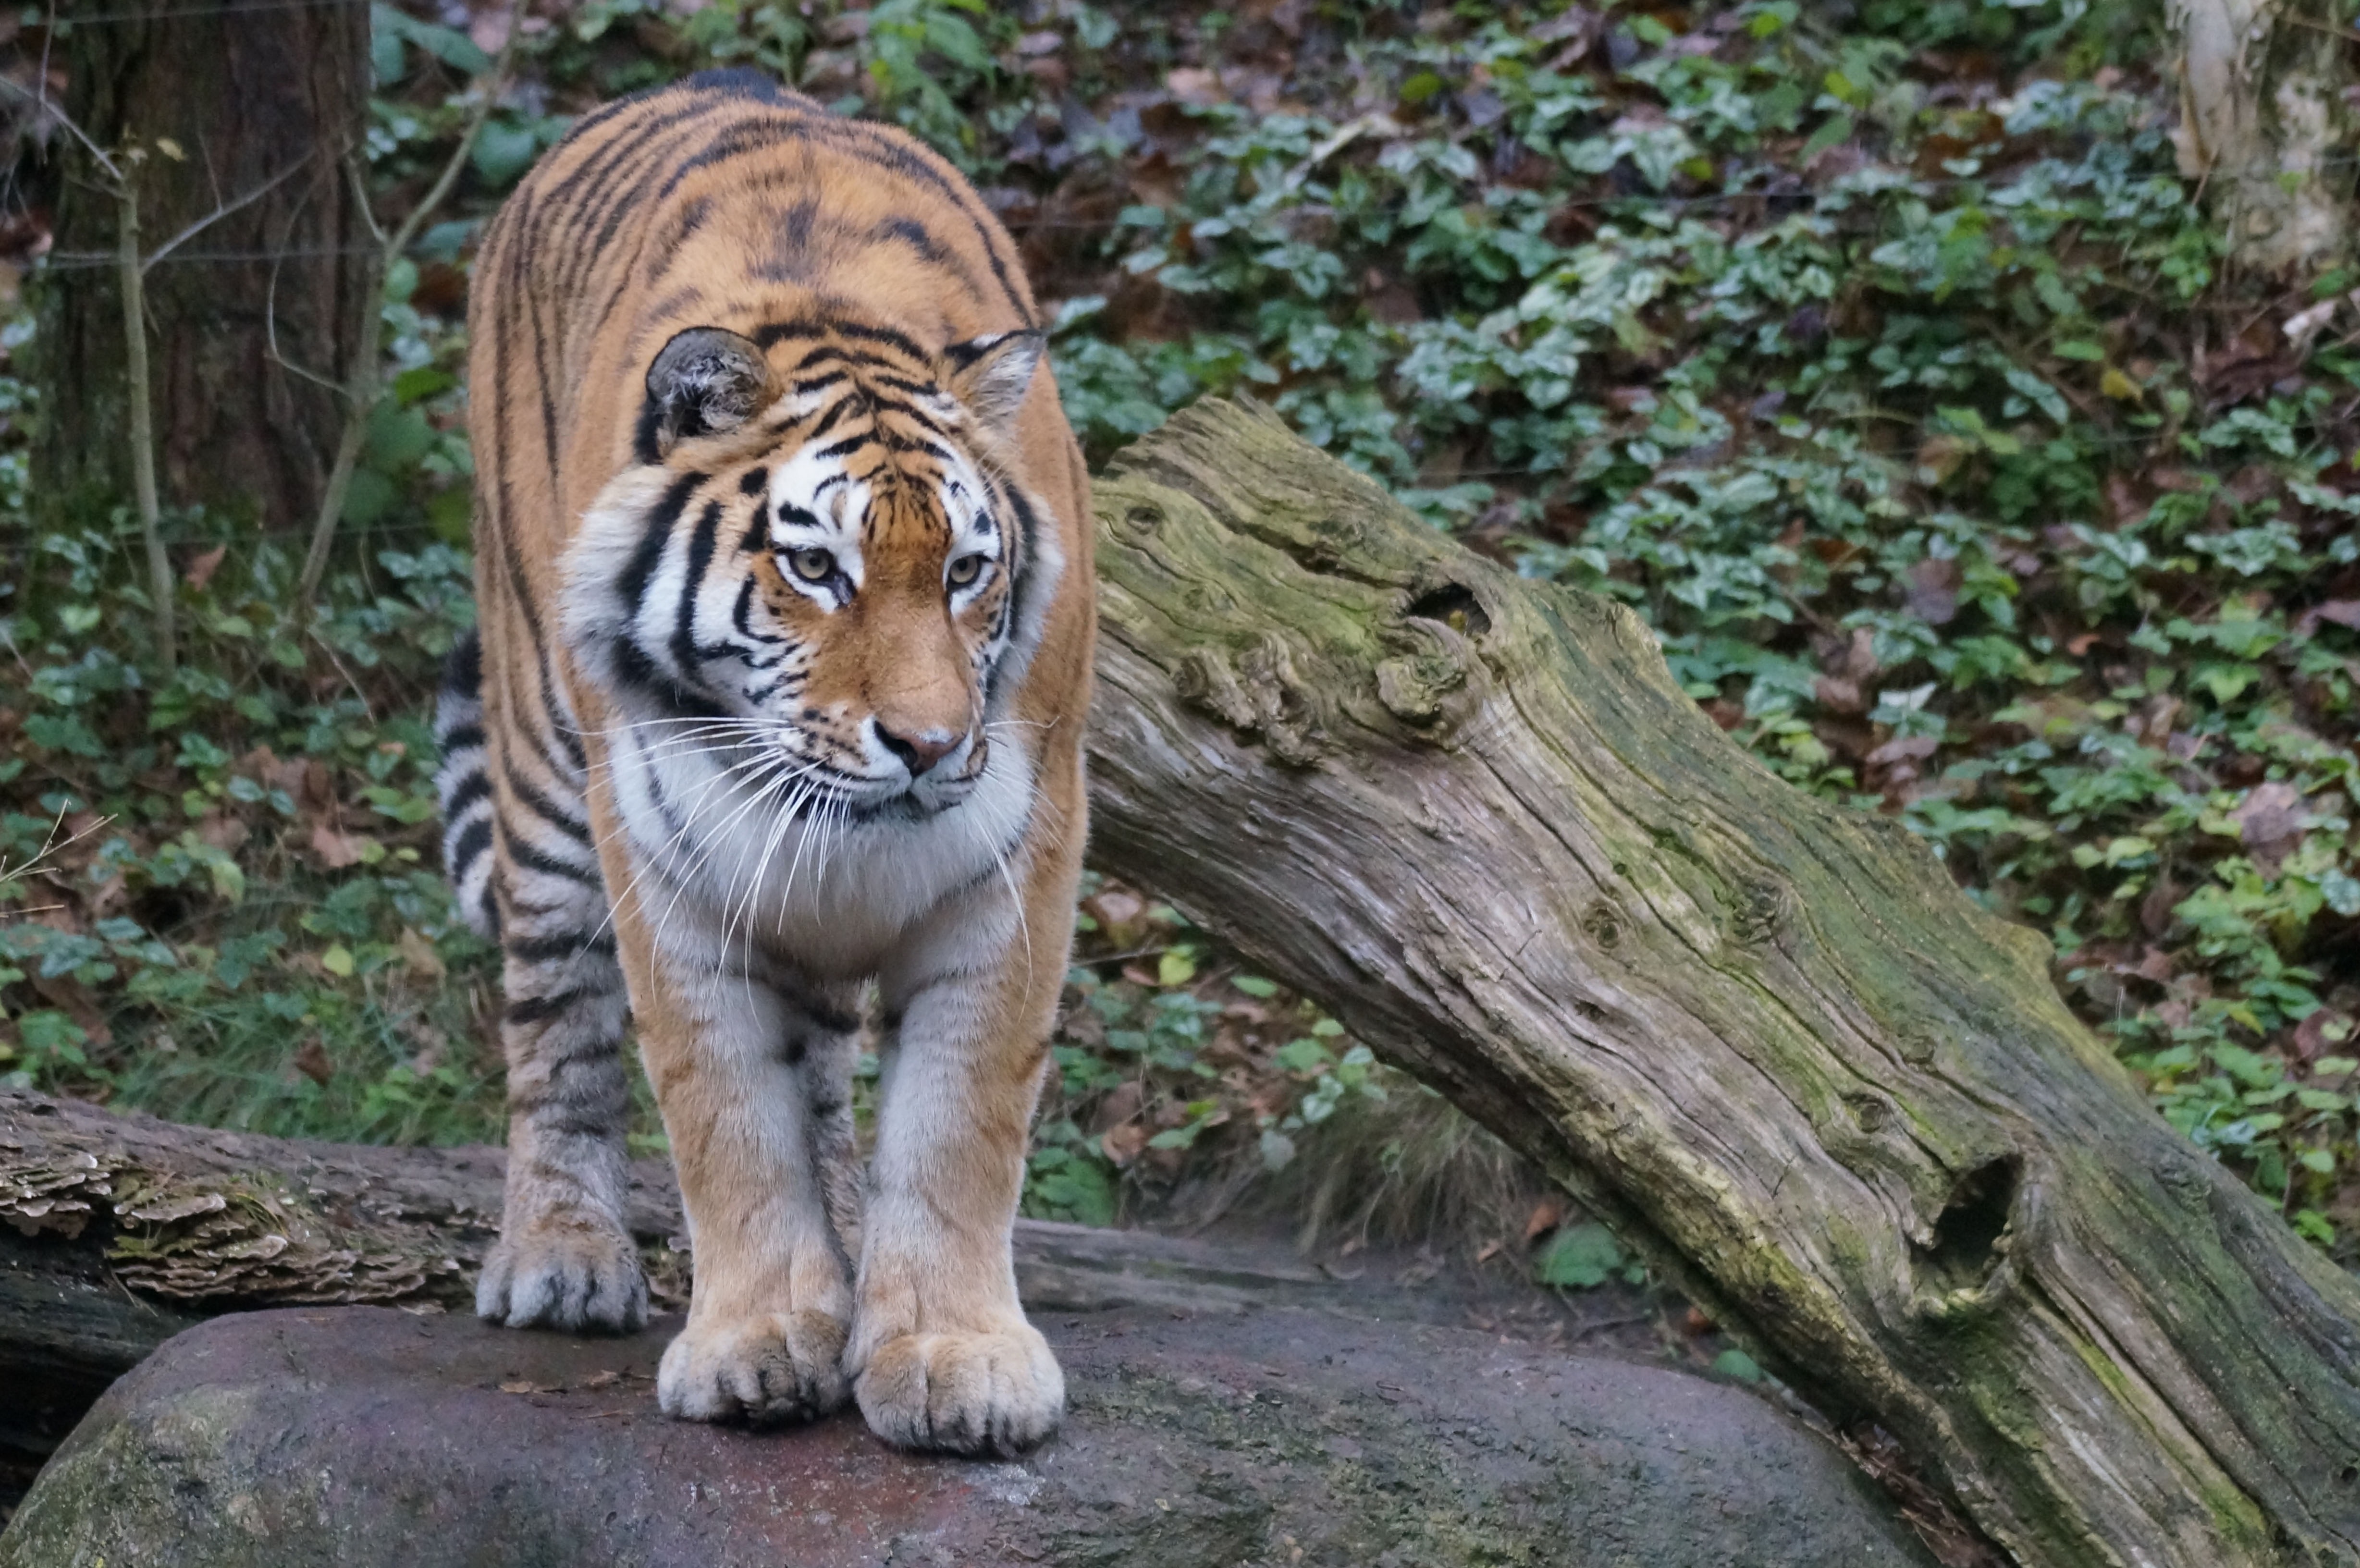
wildlife, zoo, mammal, fauna, tiger, vertebrate, amurtiger, big cats, cat like mammal